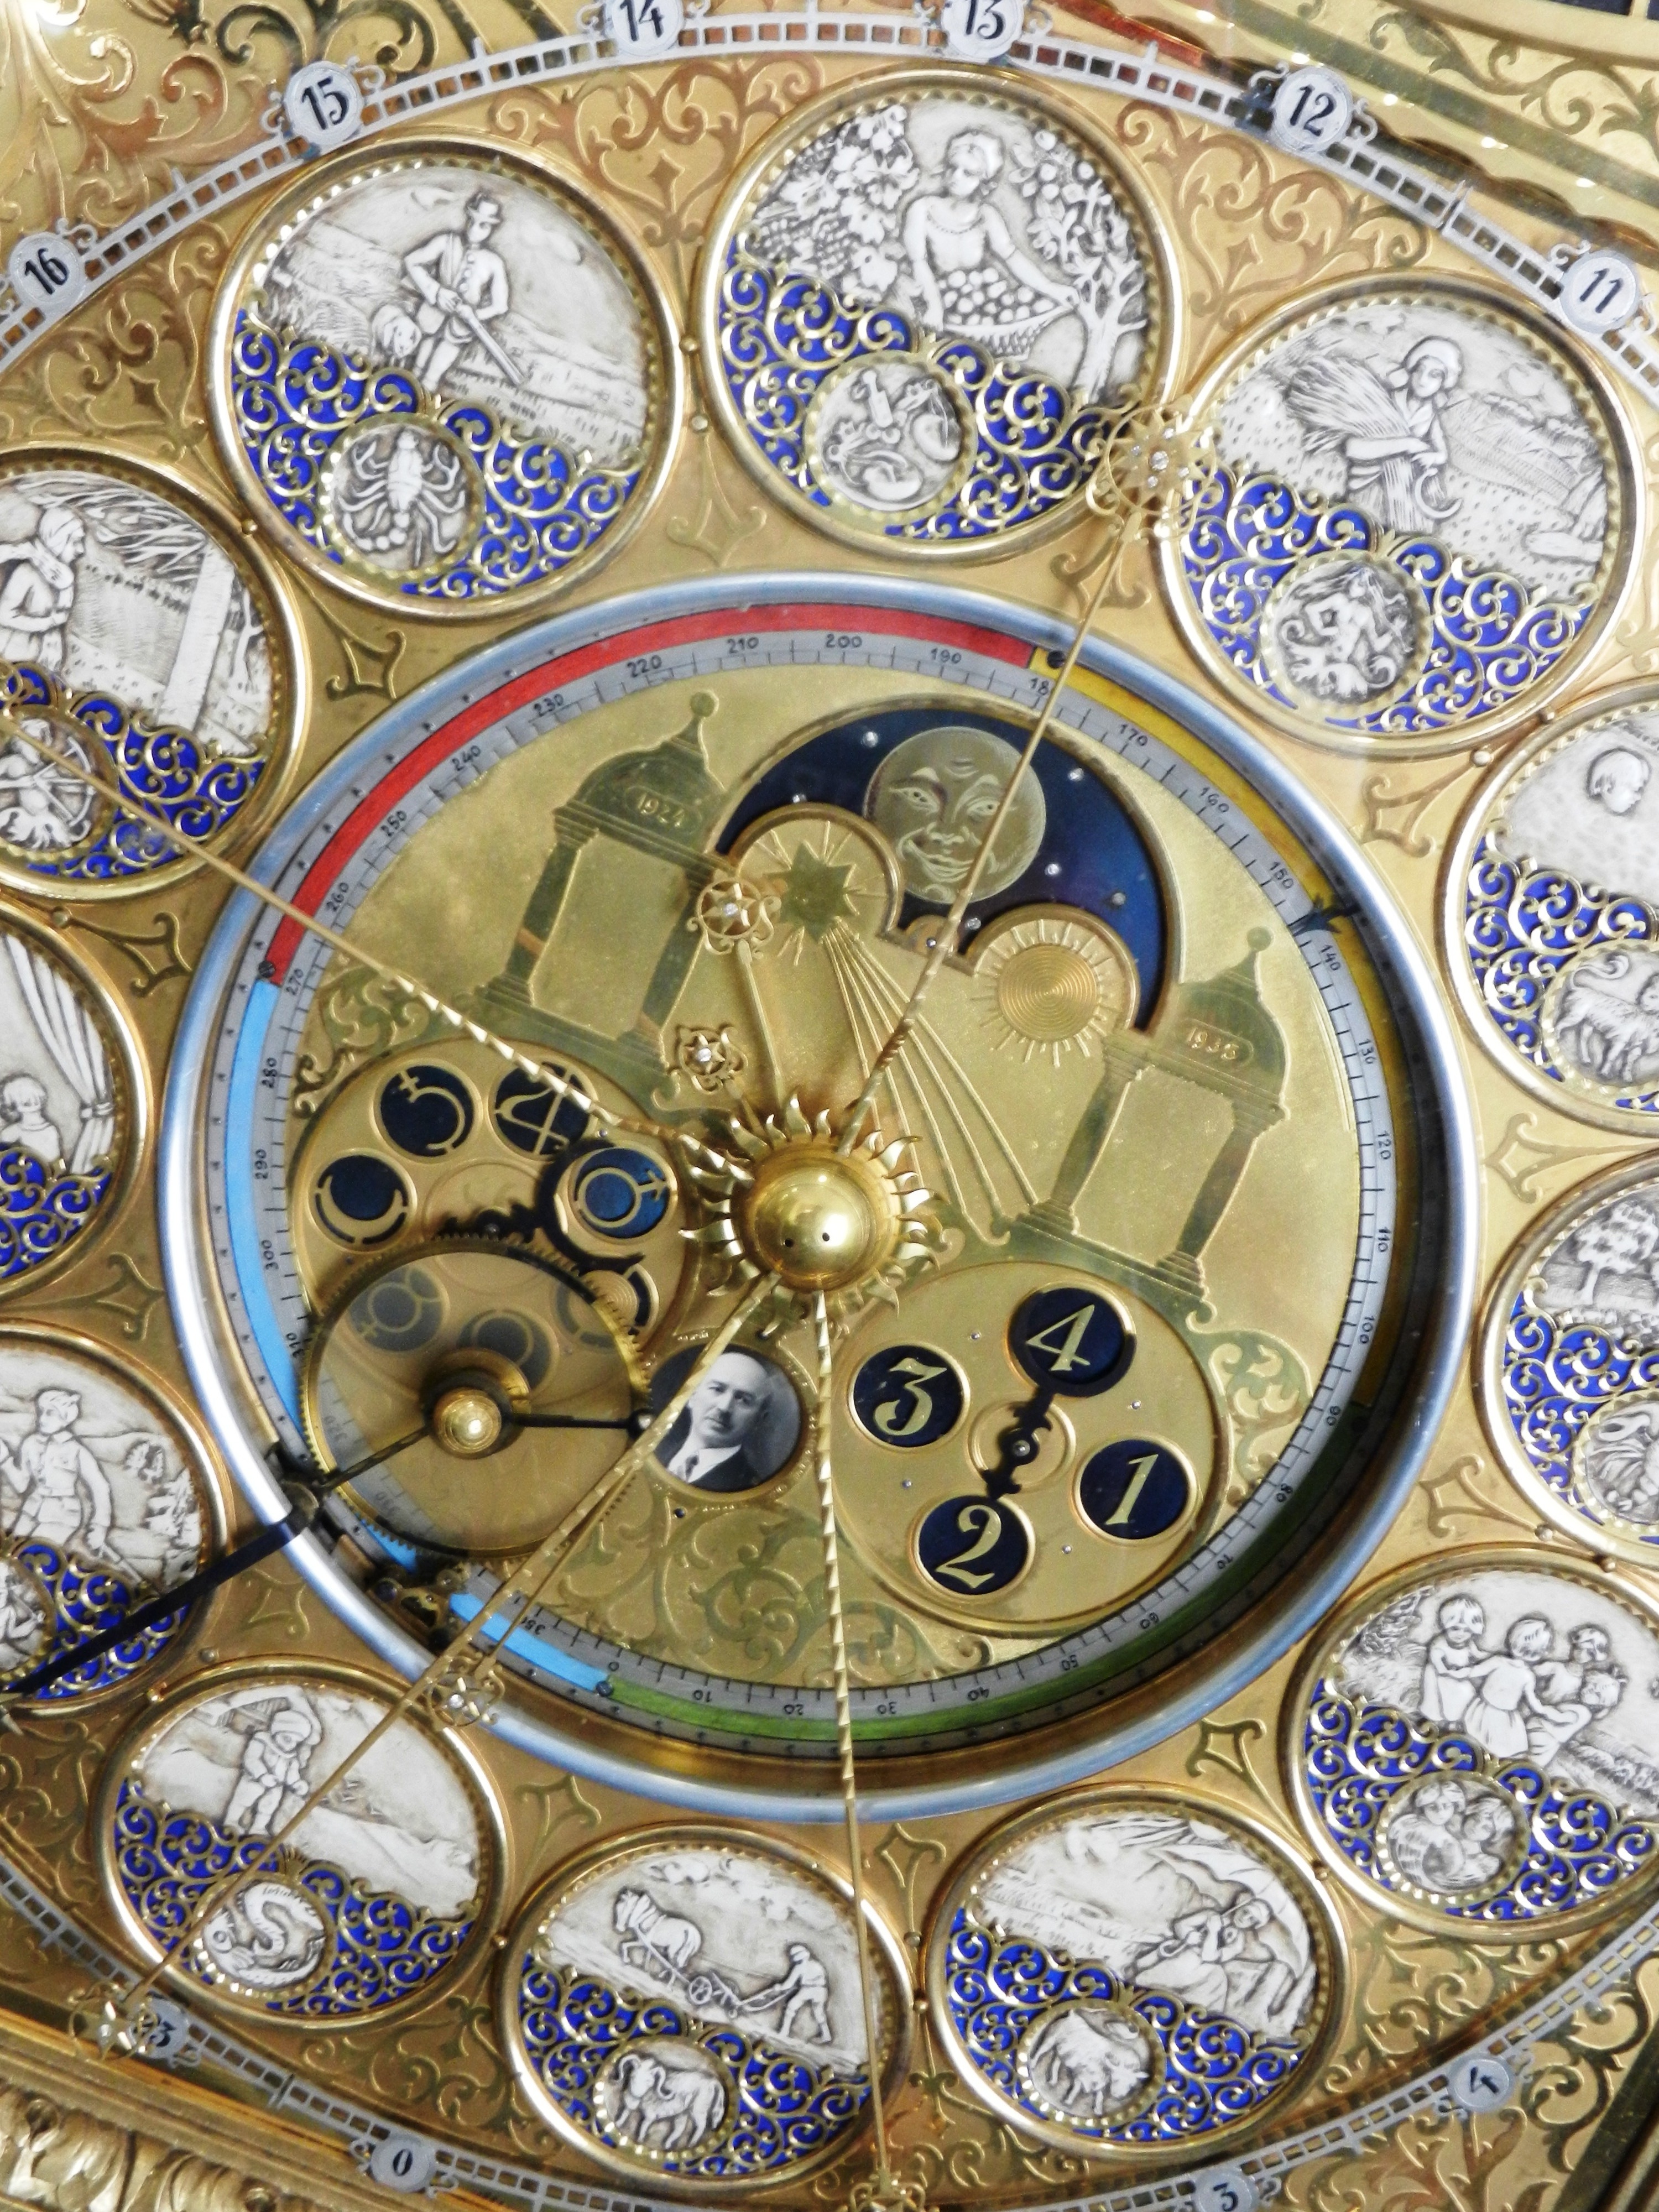
watch, architecture, window, glass, clock, time, monument, pattern, money, tourism, minute, circle, art, czech republic, tips, monuments, second, hours, elapsed time, astronomical clock, measurement of time, clock shield, clock tips, large clock, the mechanism of